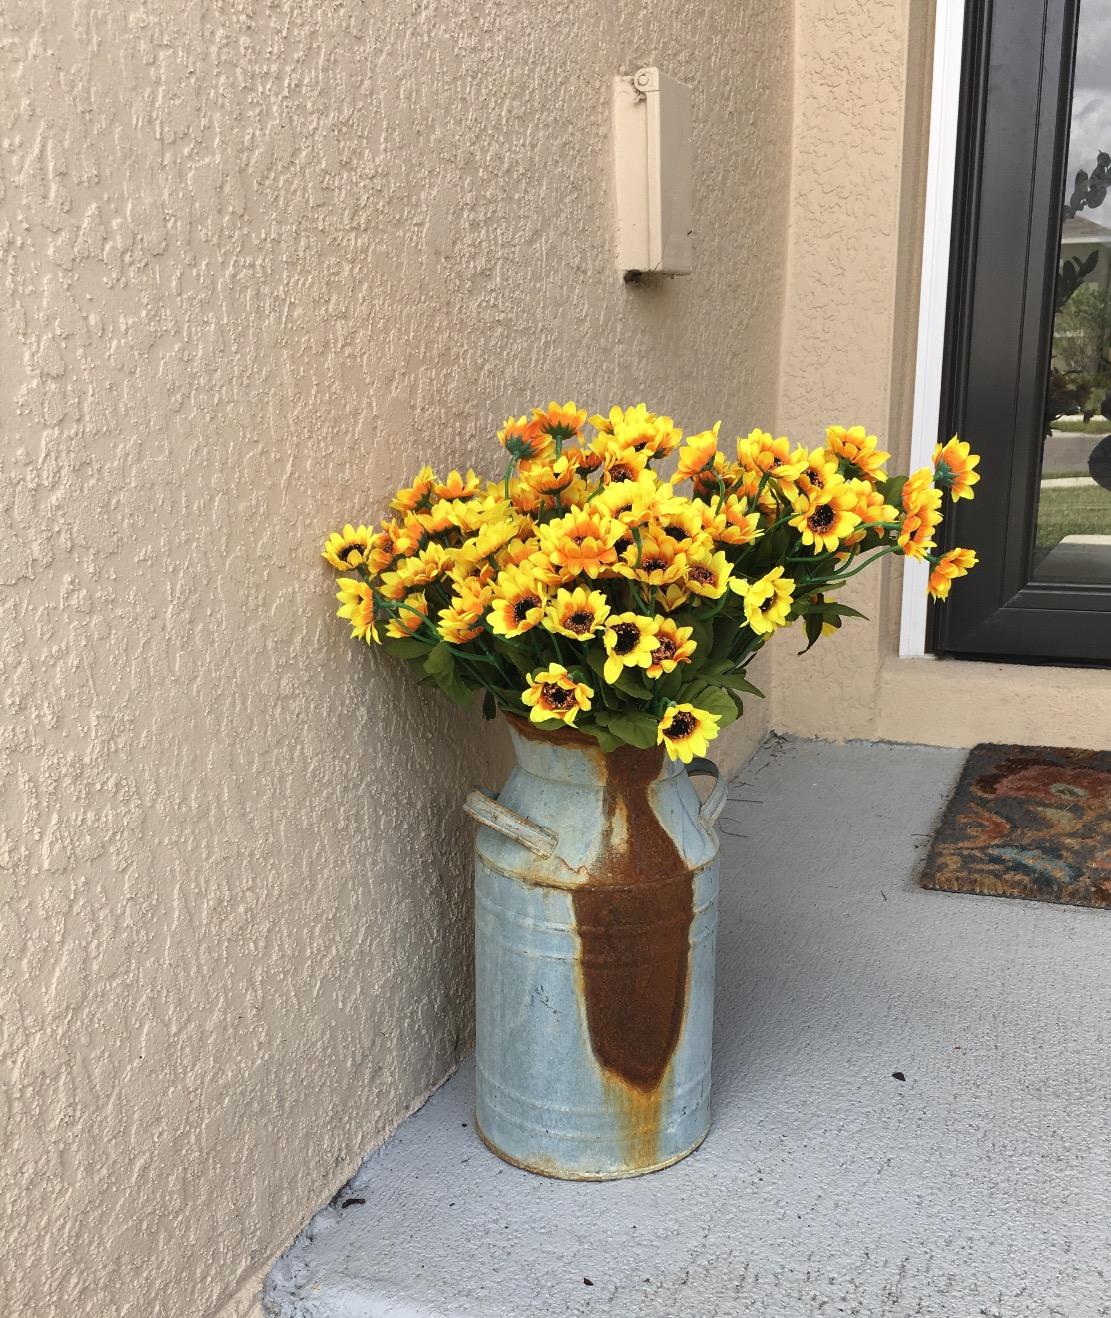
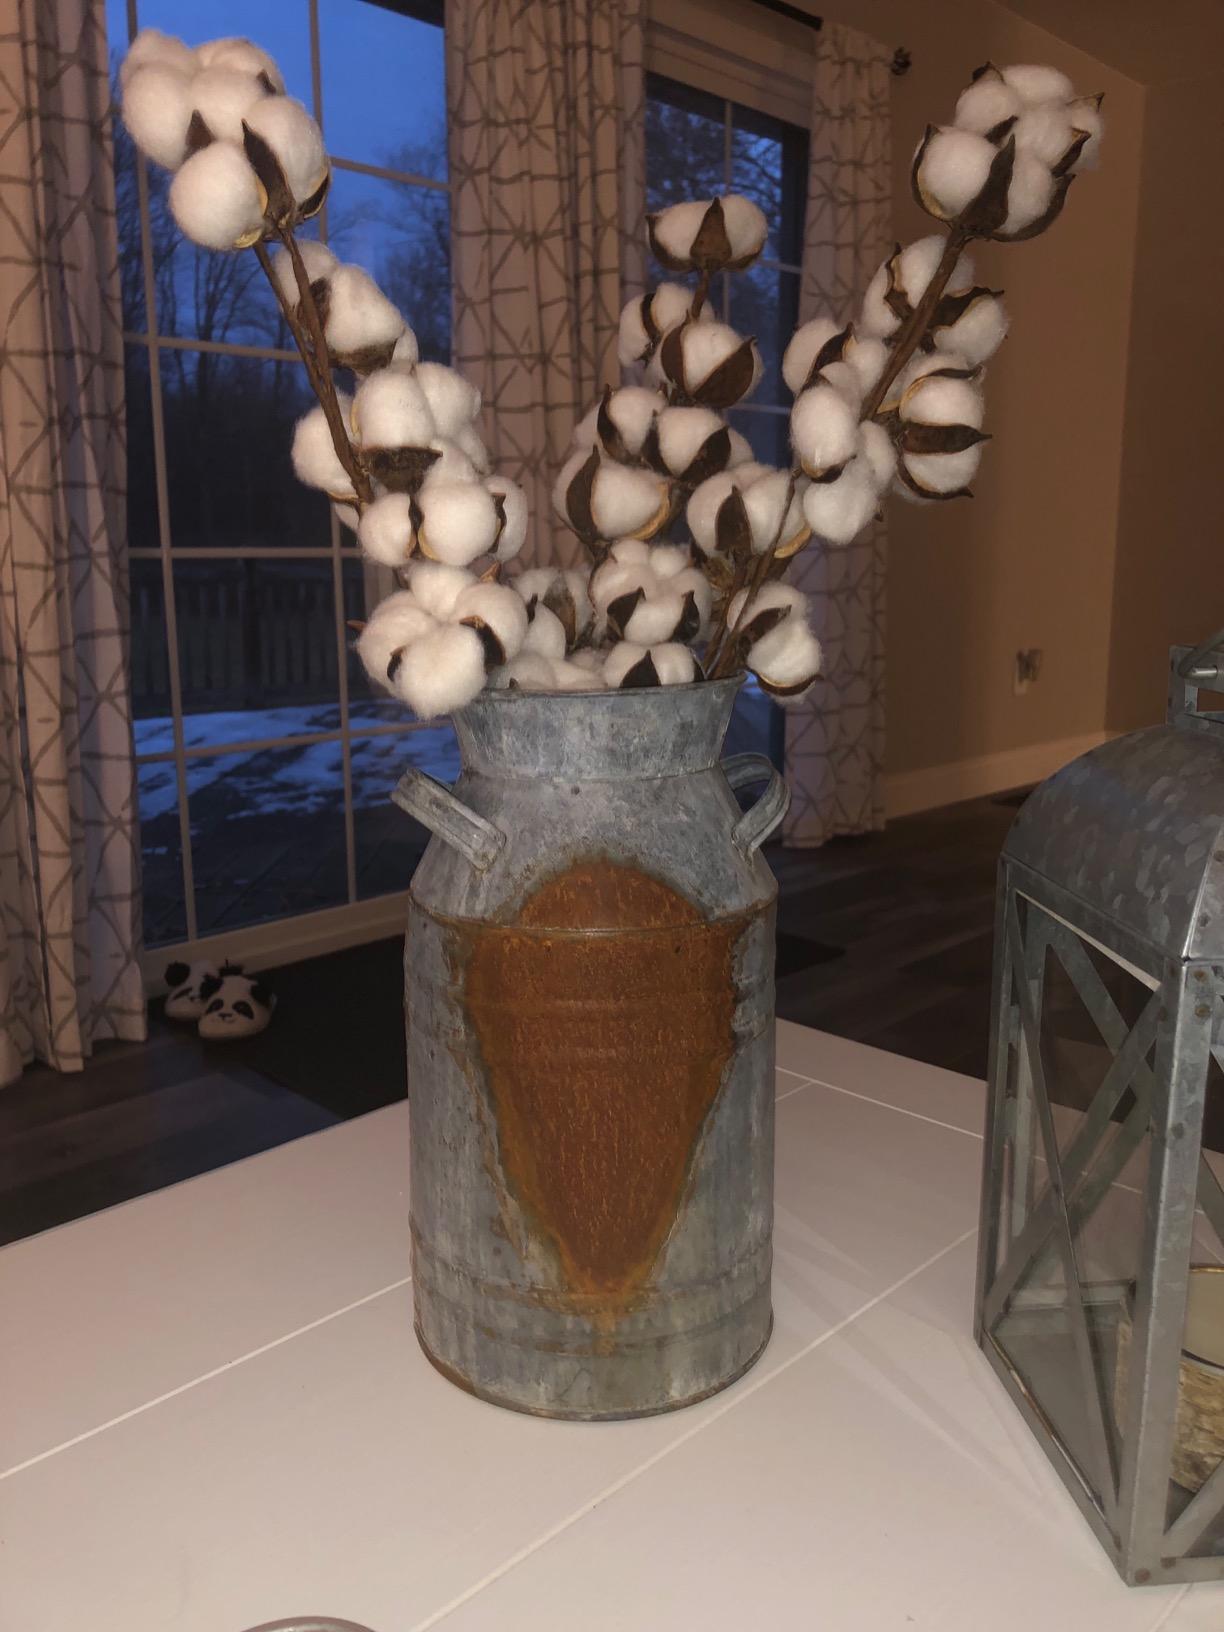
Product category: vase
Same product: yes